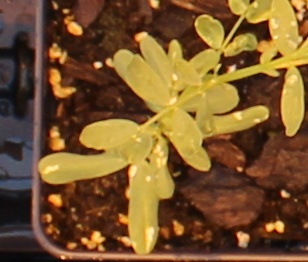
Label: Lentil